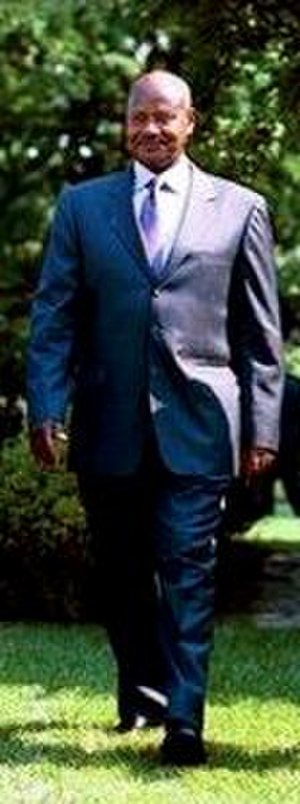
Anden Congokrig / Fraktioner / Rwanda og de øvrige tutsier
Ugandas president Yoweri Museveni i Washington D.C, juni 2003.
Den Anden Congokrig også kendt som Afrikas verdenskrig brød ud i august 1998 i Den Demokratiske Republik Congo, og sluttede officielt i juli 2003 da en ny overgangsregering tog magten i landet. Selv om krigen officielt er overstået, fortsætter volden i landet dog. Krigen var den største i afrikansk historie og involverede otte lande og 25 større væbnede grupper. Frem til 2011 har krigen og efterspillet kostet 5,8 millioner mennesker livet hovedsageligt på grund af sygdom og sult.